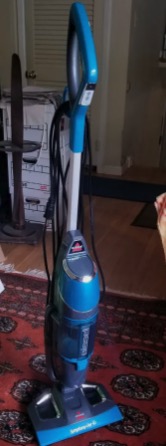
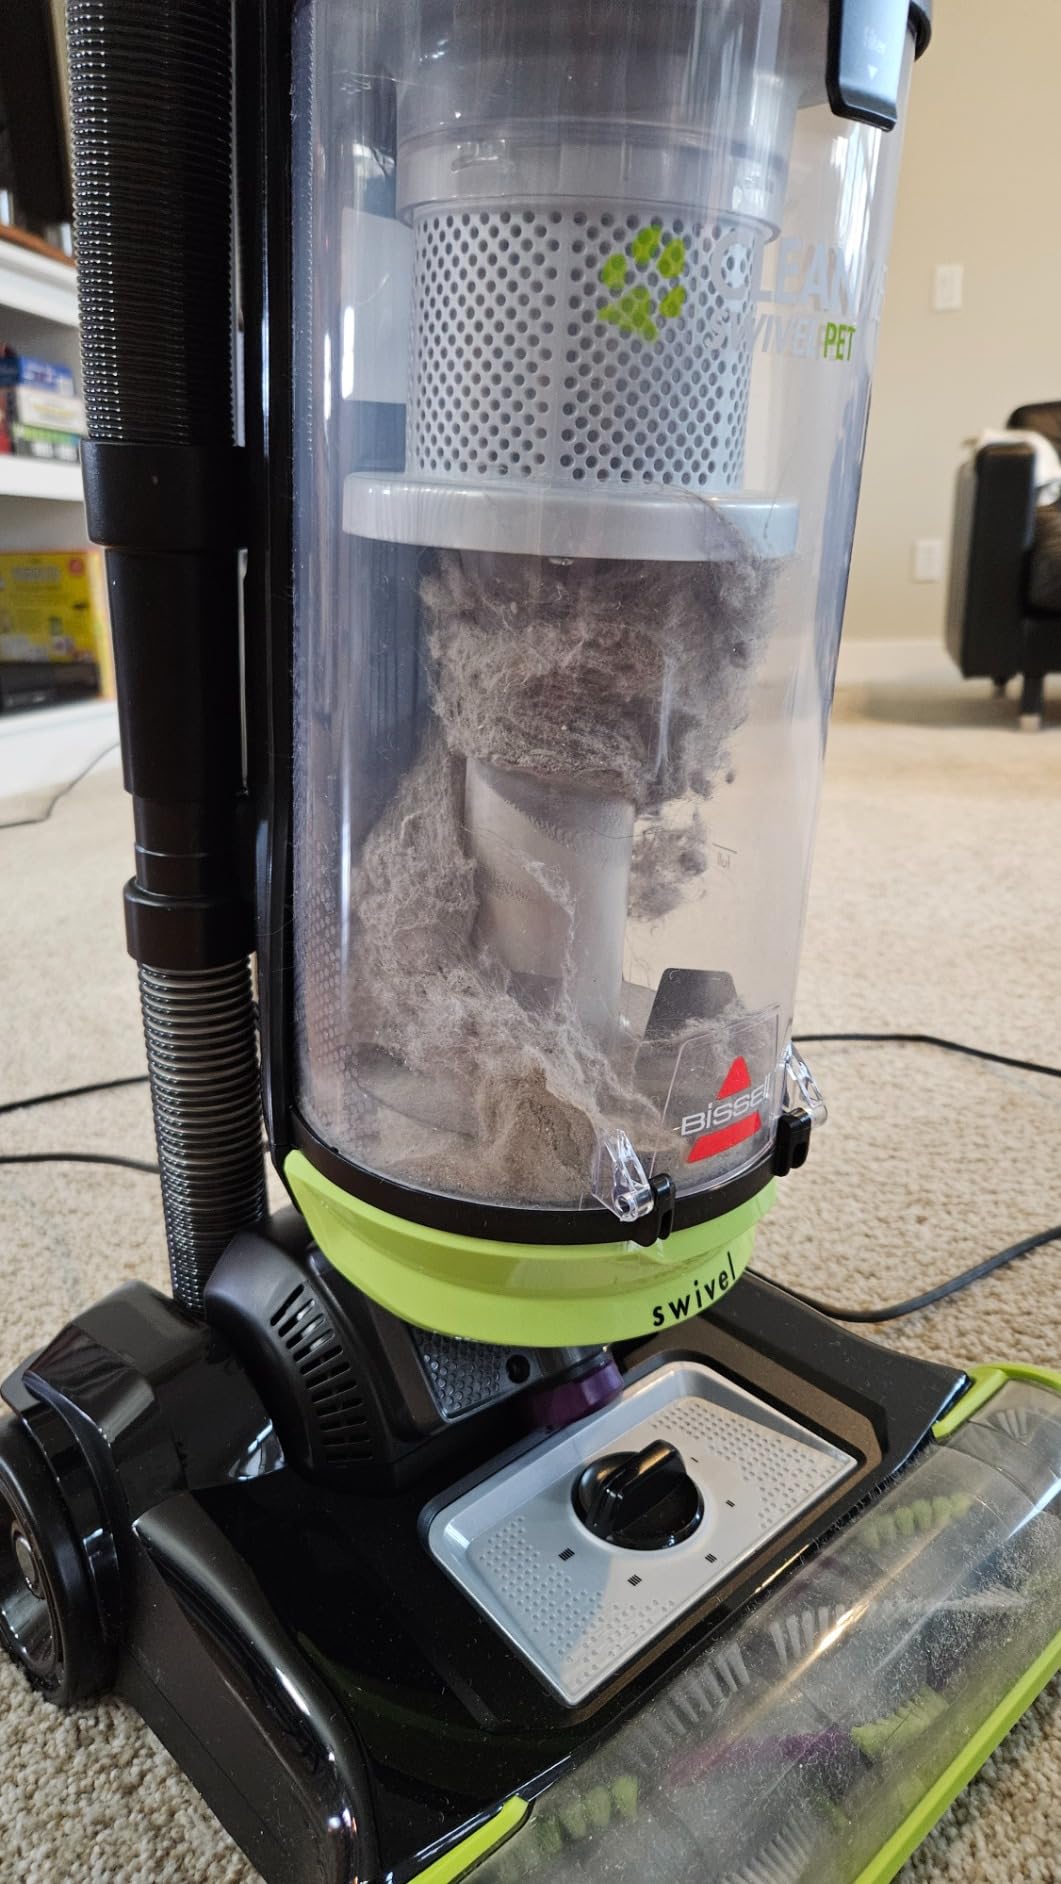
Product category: items_vacuum
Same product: no